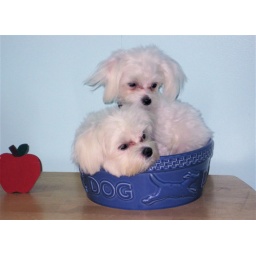
2008 Tucker, Turner in dog bowl